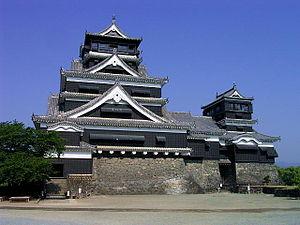
Les cent châteaux japonais remarquables est une liste dressée en 2006 par la Fondation des châteaux japonais sur des critères d'importance culturelle, historique et de signification régionale.